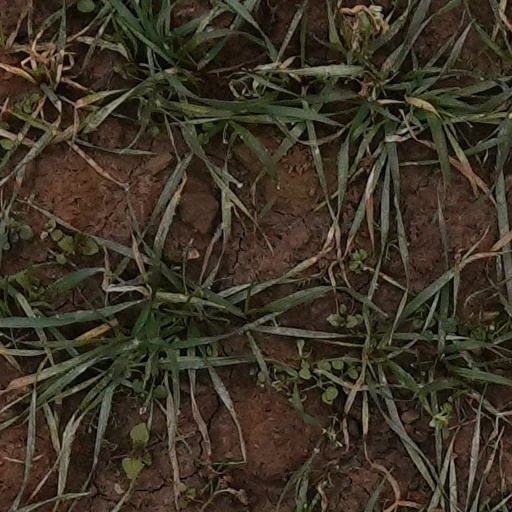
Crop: wheat